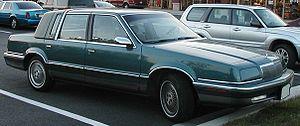
"Les véhicules construits par l'entreprise Chrysler sont des modèles portant le nom de ""Chrysler"", plutôt que l'une de leurs filiales. La plupart des Chryslers ont été des voitures de luxe, hormis en 1970 pour les modèles Européens qui ont été développés par les divisions Simca et Rootes.